Oakton Historic District

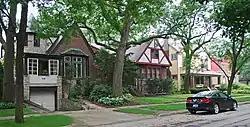

The Oakton Historic District is a residential historic district in south central Evanston, Illinois. The district includes 203 contributing buildings, most of which were developed between 1913 and 1940. Development on Evanston's lakeshore began in the mid-nineteenth century, but the land that became the district was part of a large farm owned by the Mulford family at the time; once the family had sold most of its land, the area was platted in 1890. Most of the residences in the district are single-family houses, a product of Evanston's early zoning laws. The houses reflect the popular architectural trends of the early twentieth century; the Tudor Revival, Colonial Revival, and American Craftsman styles are most common.